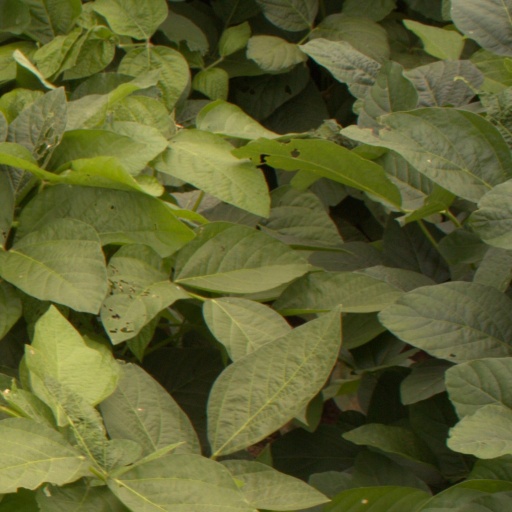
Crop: soybean